South Yorkshire Police

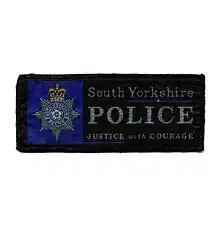
South Yorkshire Police Patch

The force has received national attention for the unlawful killing of over 90 people in the Hillsborough Disaster, and the failure to investigate of child sex abuse in the Rotherham scandal in the 2000s.